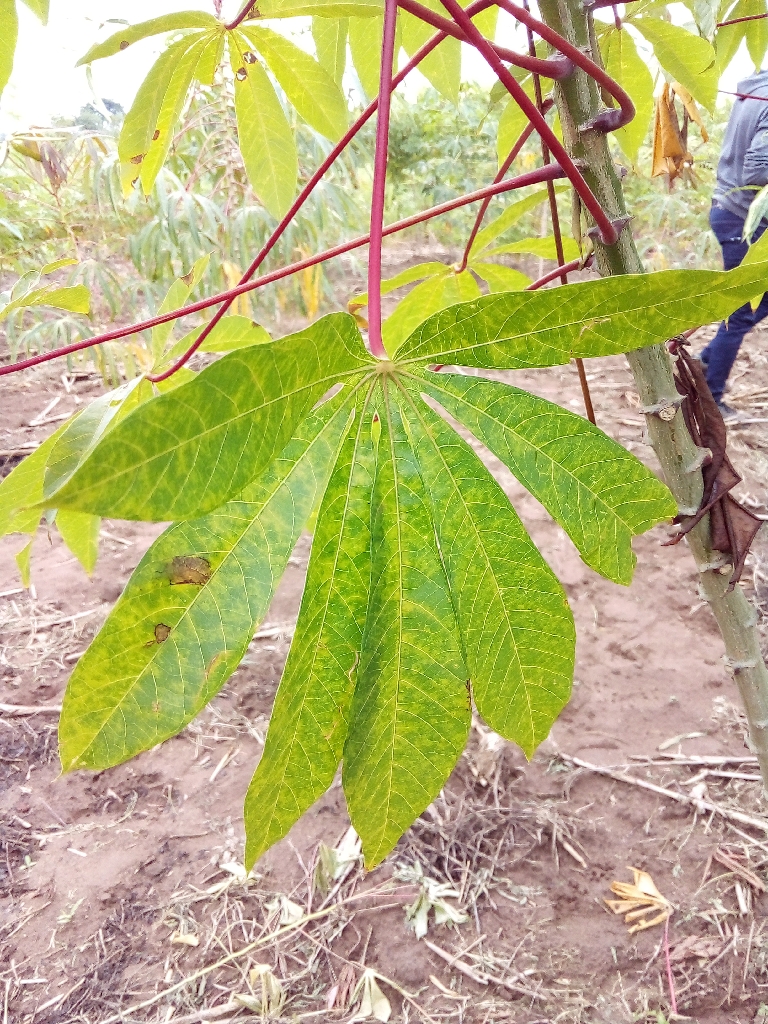
Label: cassava brown streak disease (cbsd)